Vampire Hunter D: Bloodlust

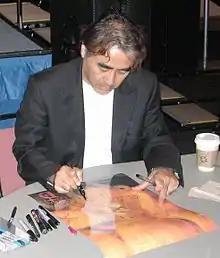
Yoshitaka Amano created the design for the main character in "Vampire Hunter D: Bloodlust".

The idea for a new "Vampire Hunter D" film came after there was a fan demand to make a follow-up to "Vampire Hunter D" (1985). Hideyuki Kikuchi was also in favor of this as he had often complained about the "cheapness" in the look of the original film. Plans for a new film started in 1997 by director Yoshiaki Kawajiri and production company Madhouse. Around the same time, producer Mataichirō Yamamoto wanted to pick up the rights to Madhouse's "Wicked City" alongside the original "Vampire Hunter D" film. During the discussion about both productions, Yamamoto heard about the new Vampire Hunter D film and wanted to not only get involved with video distribution, but in production, with the goal to give the film a possible theatrical release in America.